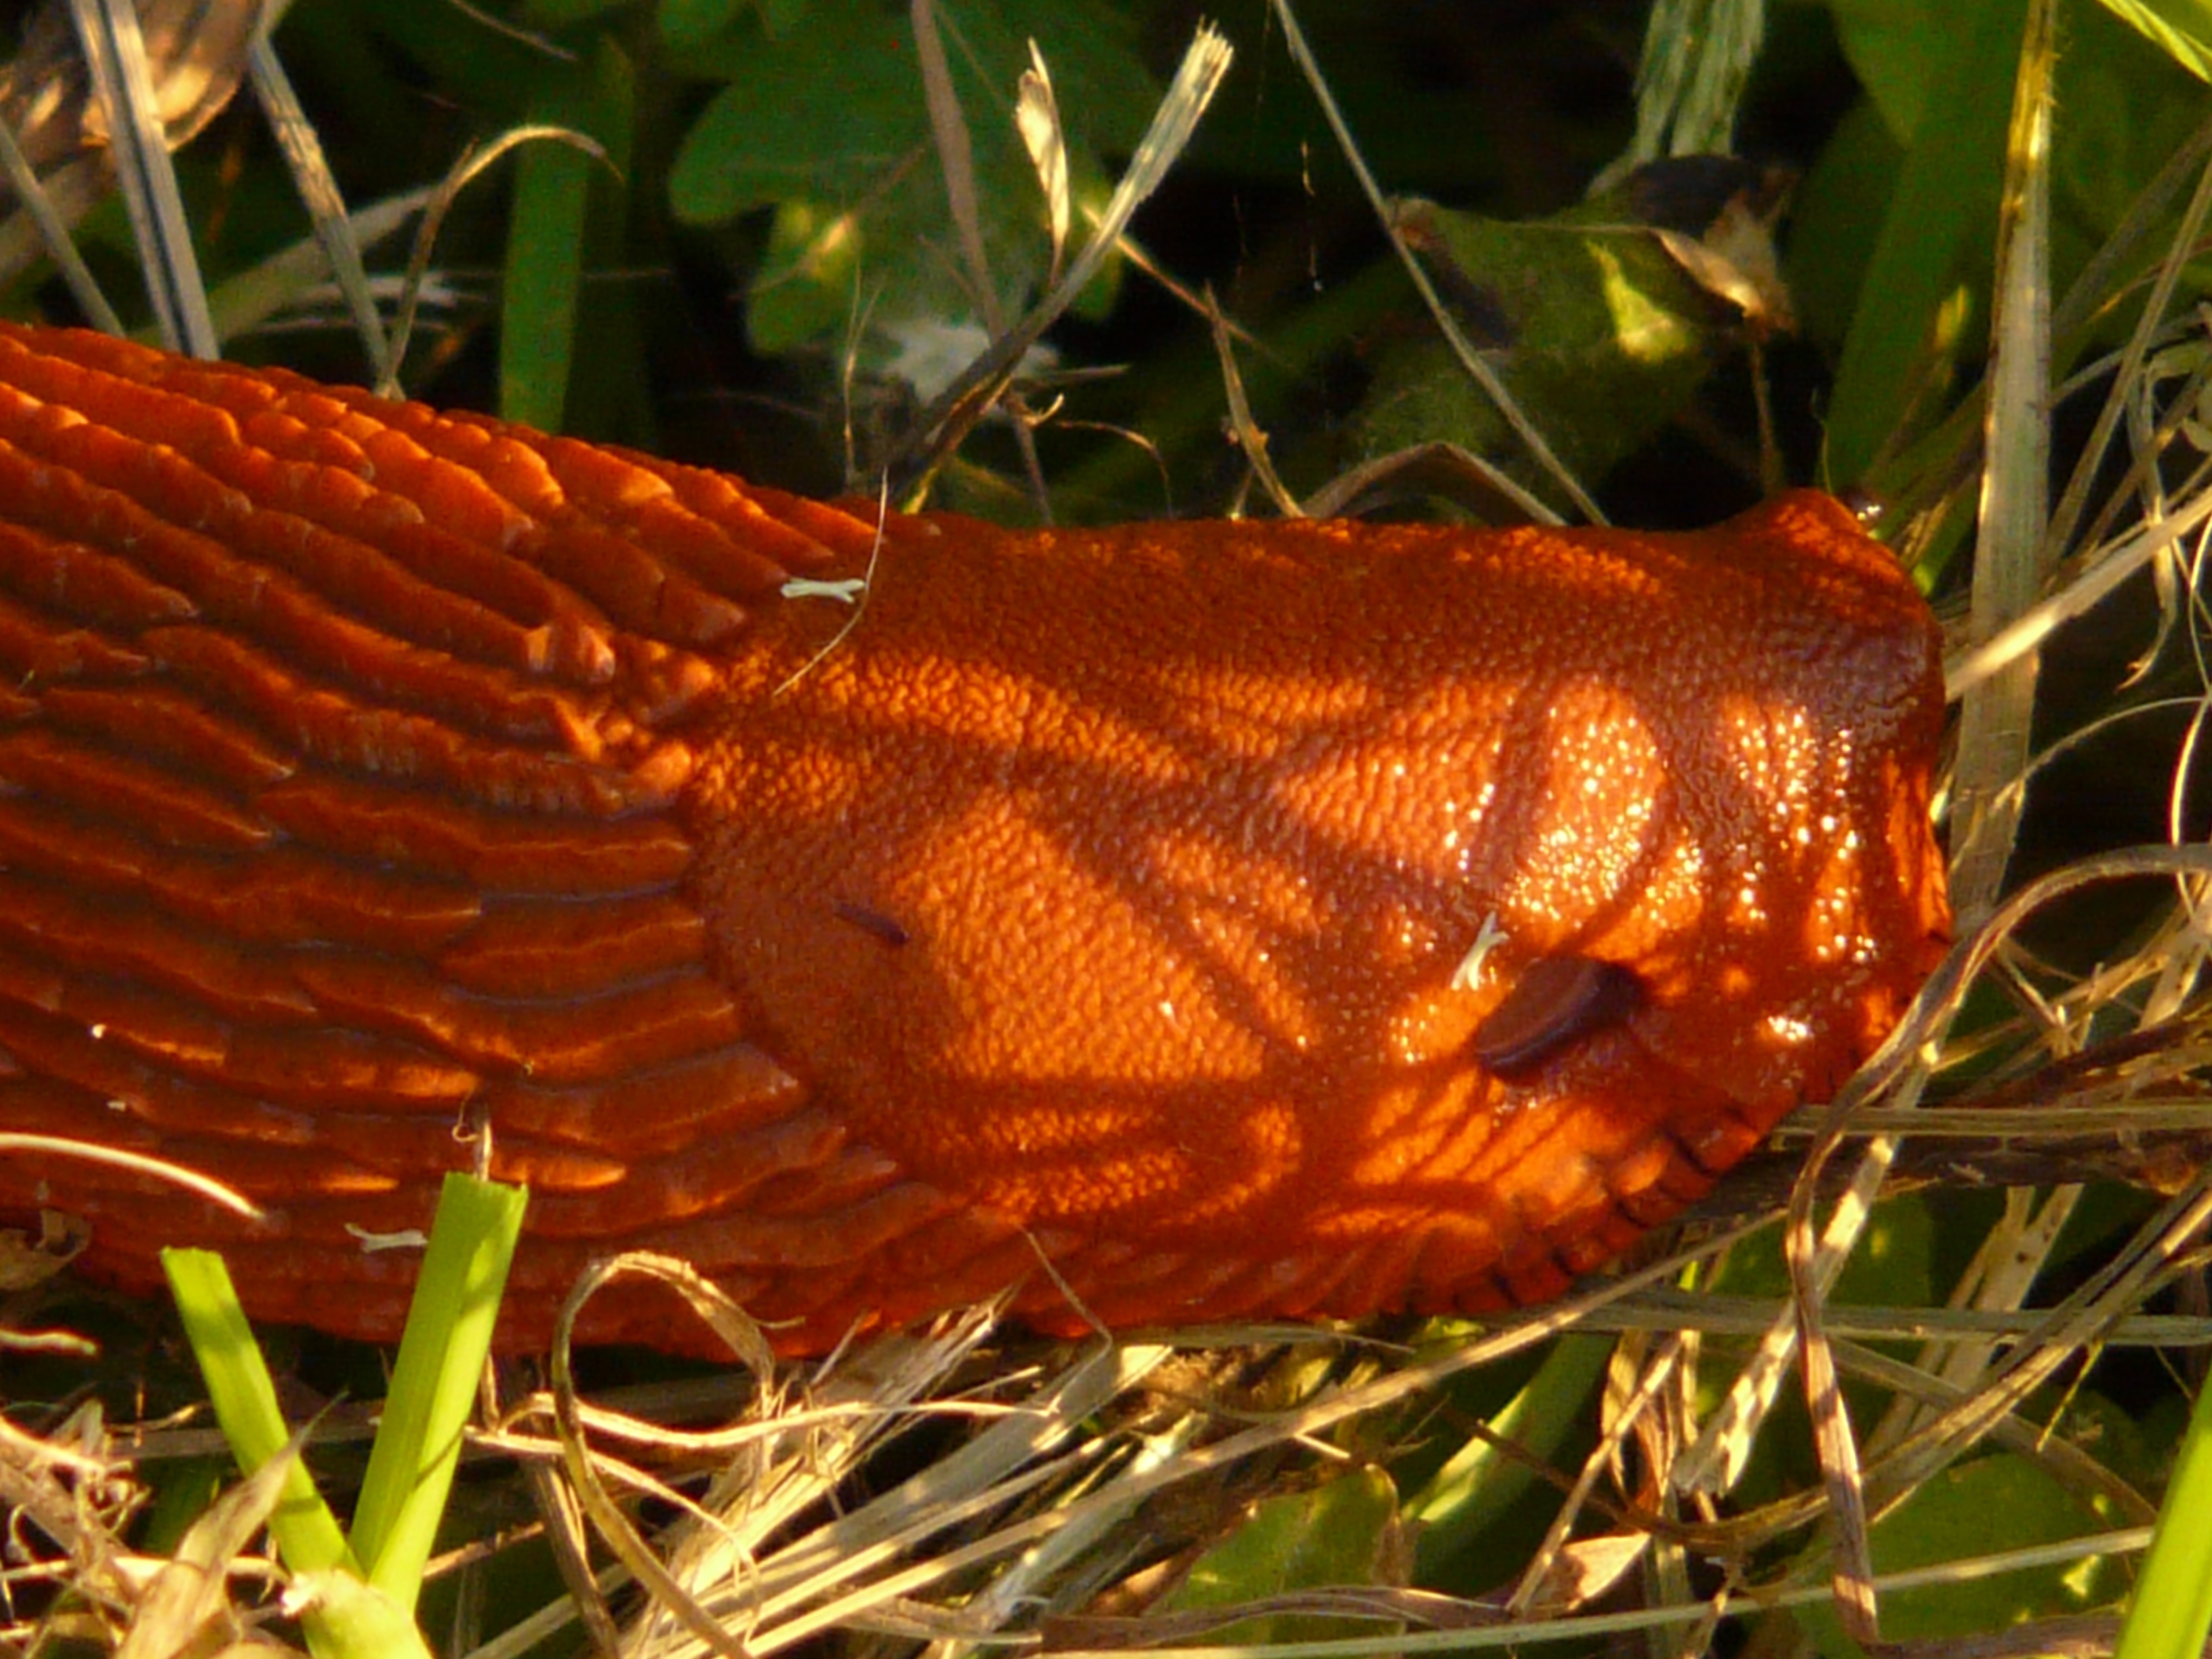
flower, orange, red, fauna, crawl, snail, bright, slug, arionidae, nasty, slick, slowly, arion rufus, red wegschnecke, country lungenschnecke, glibbrig, terrestrial pulmonate, great wegschnecke, large red wegschnecke